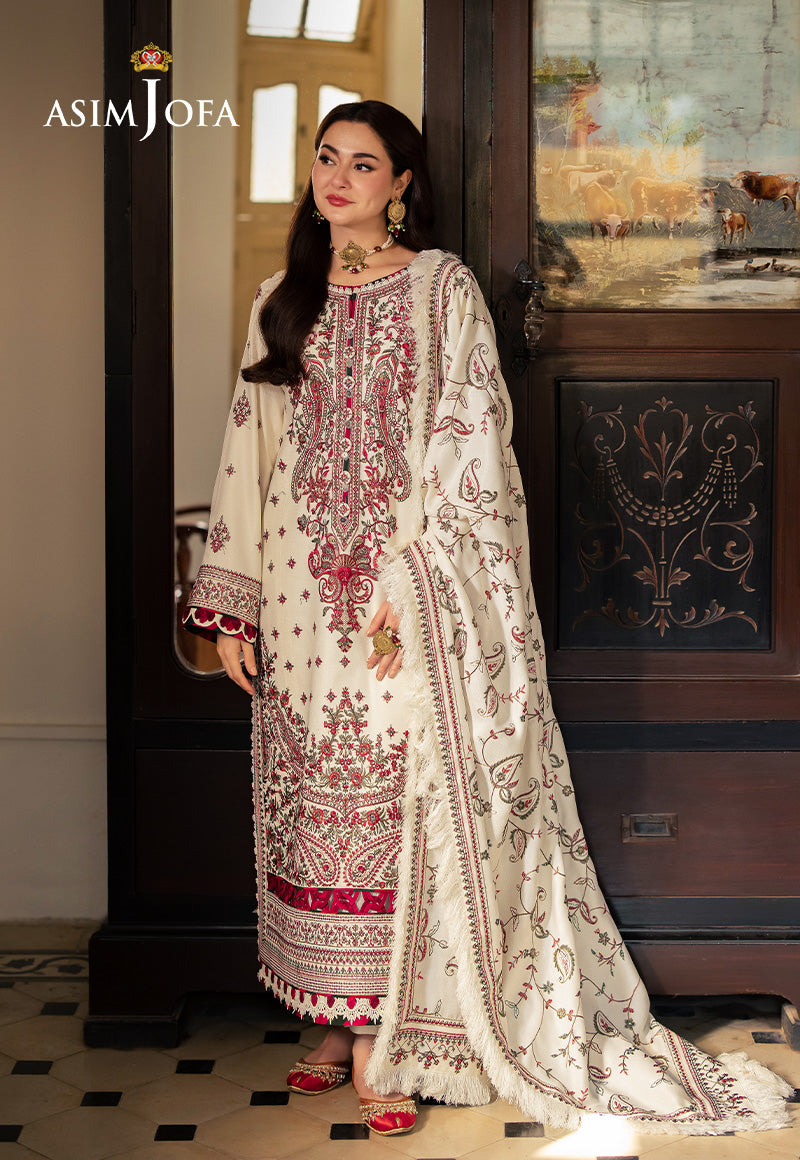
ivory embroidered salwar suit